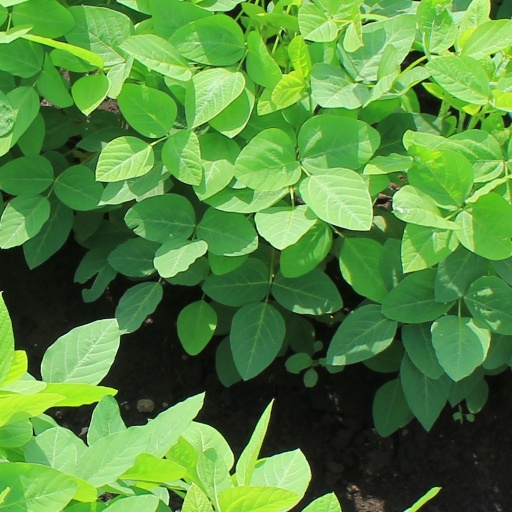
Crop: soybean